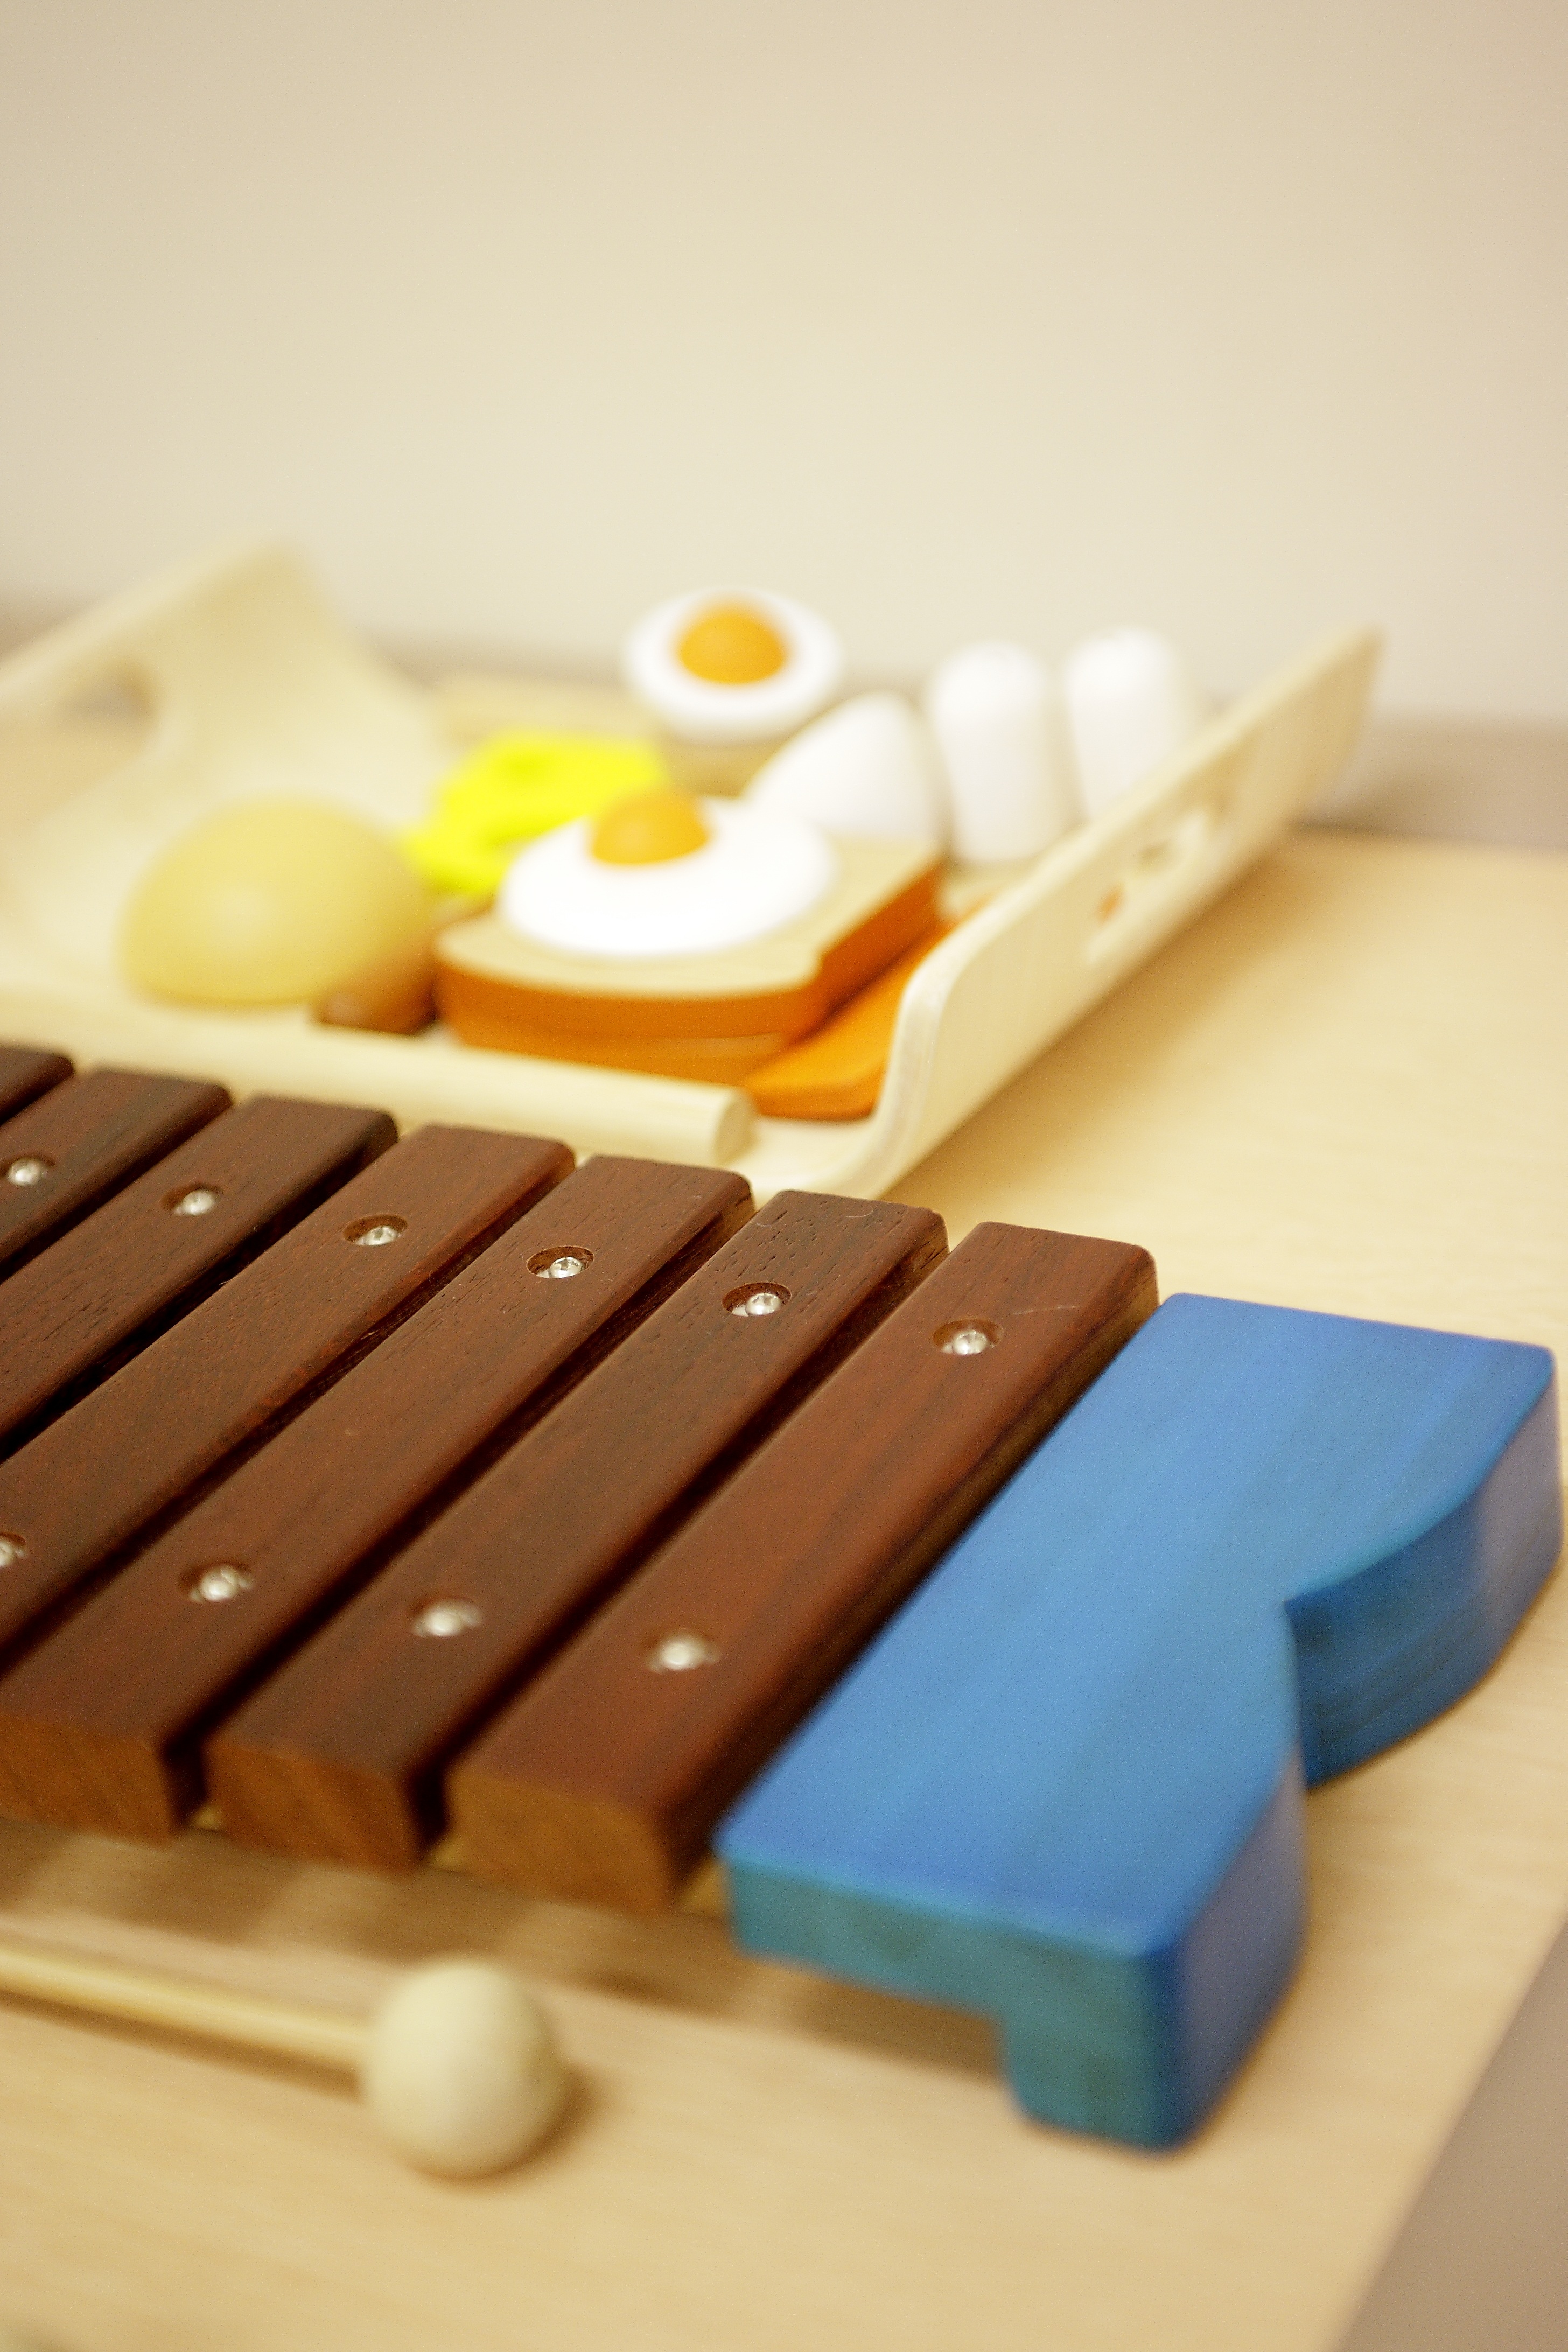
food, baking, dessert, toy, musical instrument, children, toys, xylophone